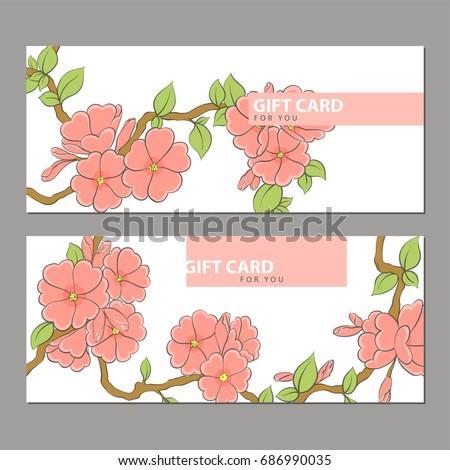
flower pattern on a light background